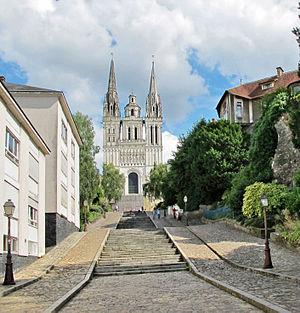
Angers est une commune de l'Ouest de la France située au bord de la Maine, préfecture du département de Maine-et-Loire dans la région Pays de la Loire.